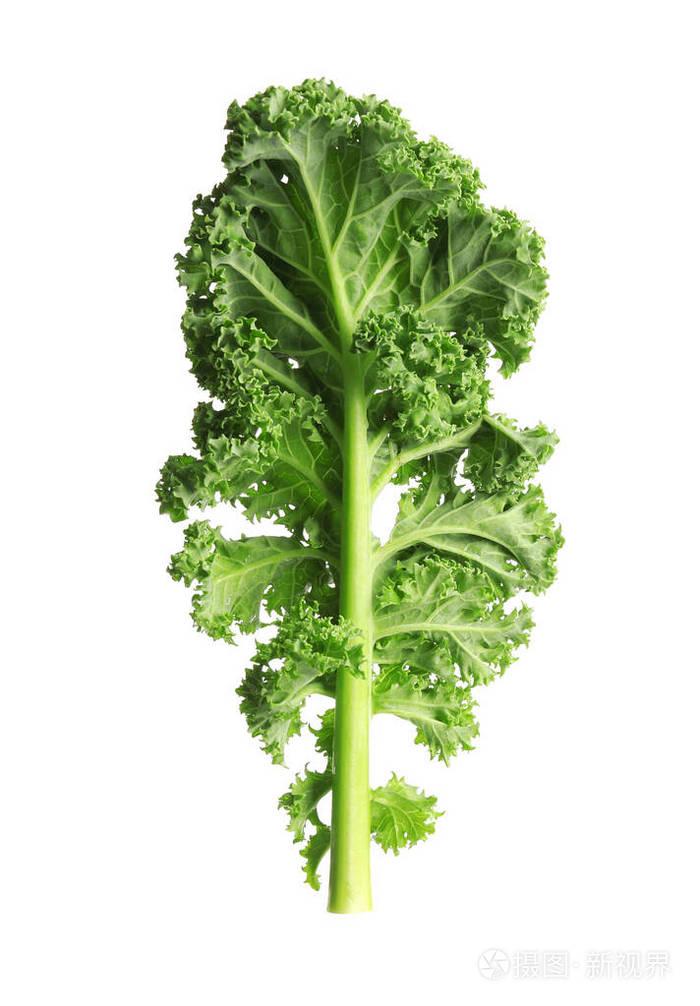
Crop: unknown
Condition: cabbage